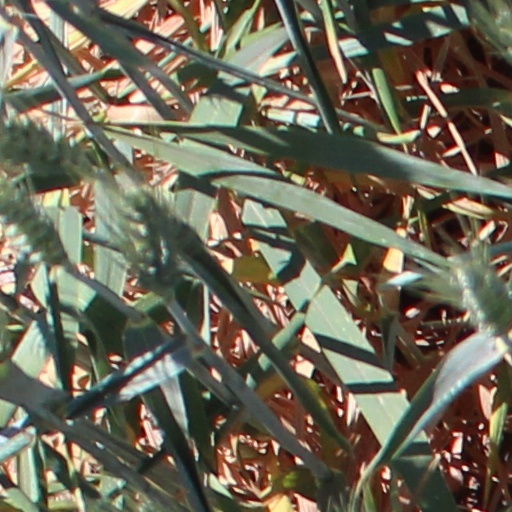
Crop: wheat